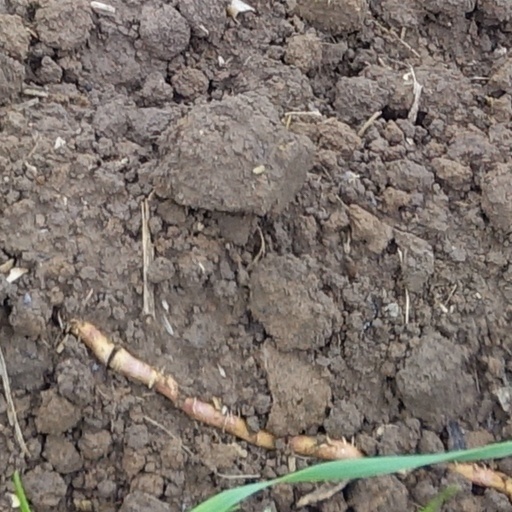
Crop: wheat